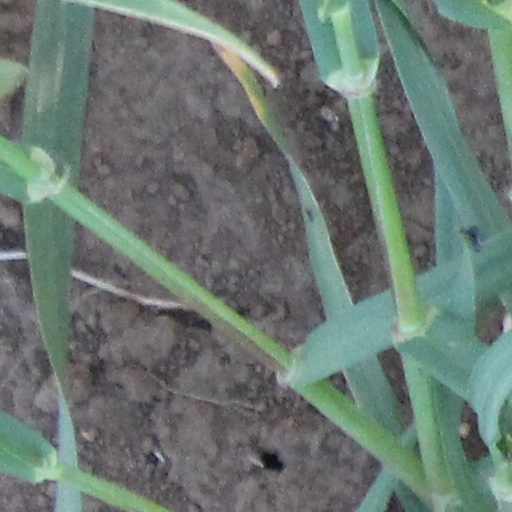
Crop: wheat